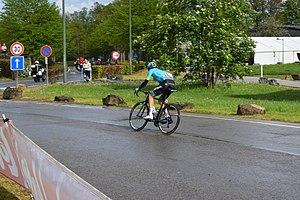
Vue du passage de la course cycliste Liège-Bastogne-Liège 2019, au rond-point Simone David-Constant, sur le campus du Sart Tilman de l'Université de Liège.
Jakob Diemer Fuglsang est un coureur cycliste danois, membre de l'équipe Astana. Avant de devenir professionnel pour l'équipe Saxo Bank en 2009, il pratique le cross-country VTT et remporte notamment les championnats du monde espoirs en 2007. En 2009, il continue sa carrière sur route. Il a notamment remporté le Critérium du Dauphiné en 2017 et 2019 ainsi que Liège-Bastogne-Liège en 2019 et le Tour de Lombardie en 2020. Il a également pris la septième place du Tour de France 2013, son meilleur résultat sur un grand tour et compte plusieurs victoires sur des courses par étapes secondaires, dont le Tour du Danemark à trois reprises, le Tour d'Autriche ou le Tour d'Andalousie.